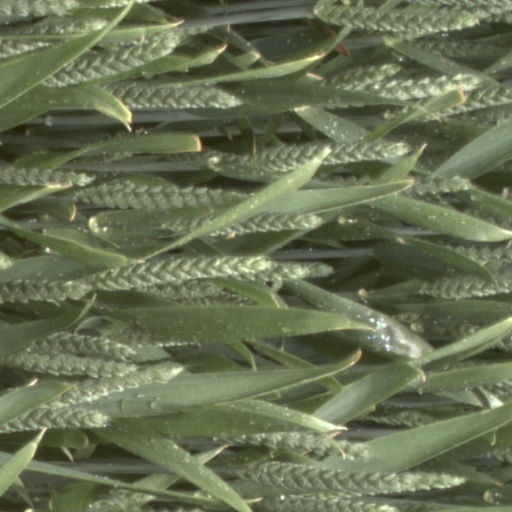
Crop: wheat